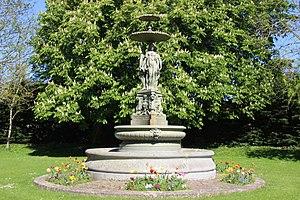
Fontaine des trois Grâces de Langrune-sur-Mer [#100wikicommonsdays day 80]
Cet article recense les œuvres d'art dans l'espace public dans le département du Calvados, en France.
Langrune-sur-Mer est une commune française située dans le département du Calvados en région Normandie, peuplée de 1 824 habitants.